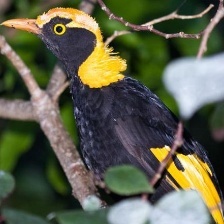
Species: REGENT BOWERBIRD
Scientific name: SERICULUS CHRYSOCEPHALUS